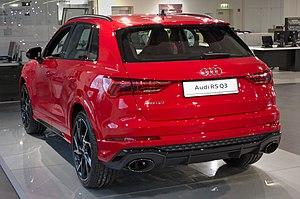
L'Audi Q3 II est un SUV produit par le constructeur automobile allemand Audi. Il est la seconde génération de Q3 et remplace le modèle produit de 2011 à 2018. Il rejoint les Q2, Q5 et Q7 dans la gamme SUV d'Audi.